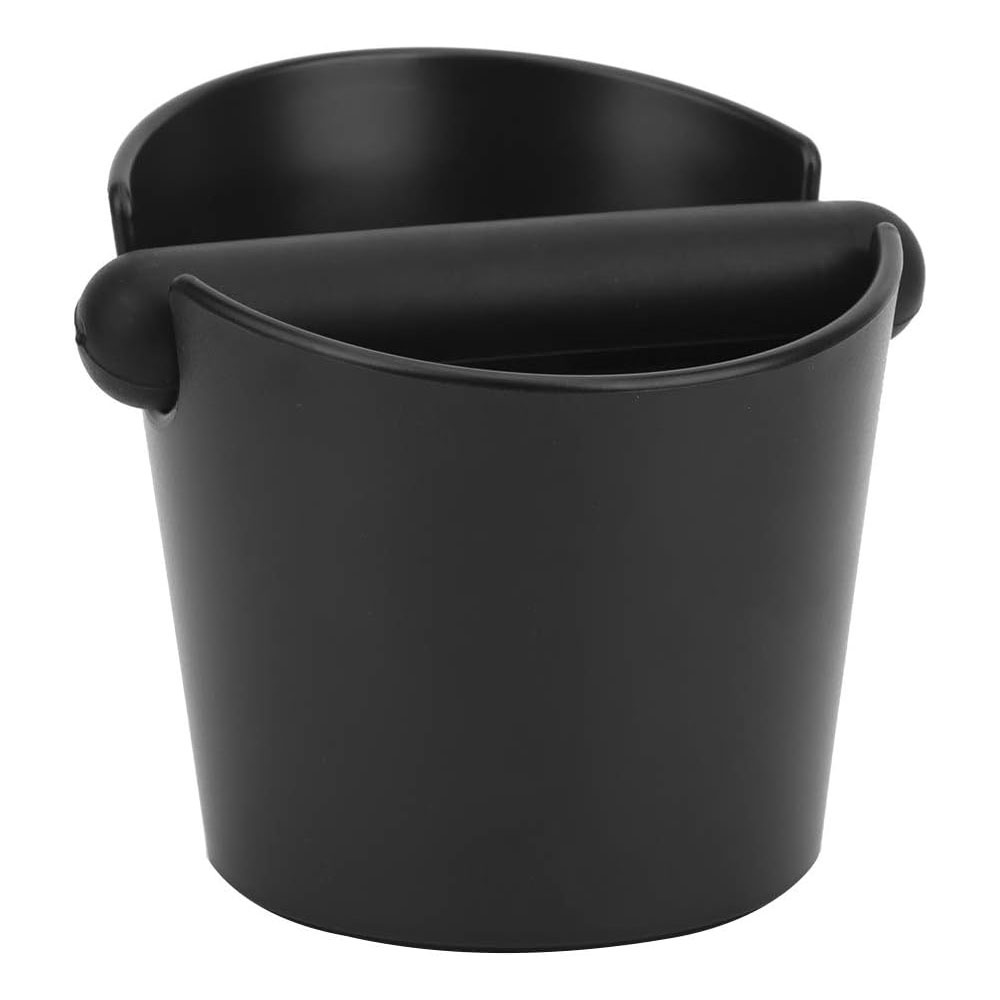
Espresso Knock Box Coffee Knock Box-16CM(H)
Espresso Knock Box Coffee Knock Box-16CM(H) Material: Silicone Gel, ABS Product dimensions (LWH): Φ16.3×15x13cm Package dimensions (LWH): 16.5x16.5x15cm Weight: 470g Features: Wide Application: The coffee knock box is a practical and essential tool for home, coffee shops, milk tea shops, canteens, restaurants, and bars. It is specially designed to hold used coffee grounds, providing a reliable and affordable product for coffee enthusiasts. Unique Design: The inner wall of the barrel has an arc angle and a frosting process, making it easy to dump dust. The deep bowl-style with a large capacity prevents spills. The coffee knock box is easy to clean by hand and is dishwasher safe, saving you time and effort on cleaning. Anti-Slip: The base of the knock box adopts an anti-slip design, providing stability during use and preventing shaking. The detachable rubber bar makes it easy to clean, while the deep bent design prevents coffee slag from splashing. The oblique mouth design allows for more convenient use. High Quality: The coffee ground container is made of premium ABS material, which is environmentally friendly, non-toxic, and harmless. It is durable and helps to avoid scratching your portafilter or hands. Perfect for coffee machine tools. Package Include: 1 x Espresso Knock Box 1 x Knock Bar
Category: Home & Garden > Kitchen & Dining > Kitchen Appliance Accessories > Coffee Maker & Espresso Machine Accessories > Coffee Maker & Espresso Machine Replacement Parts > Dump Boxes